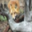
Label: fox